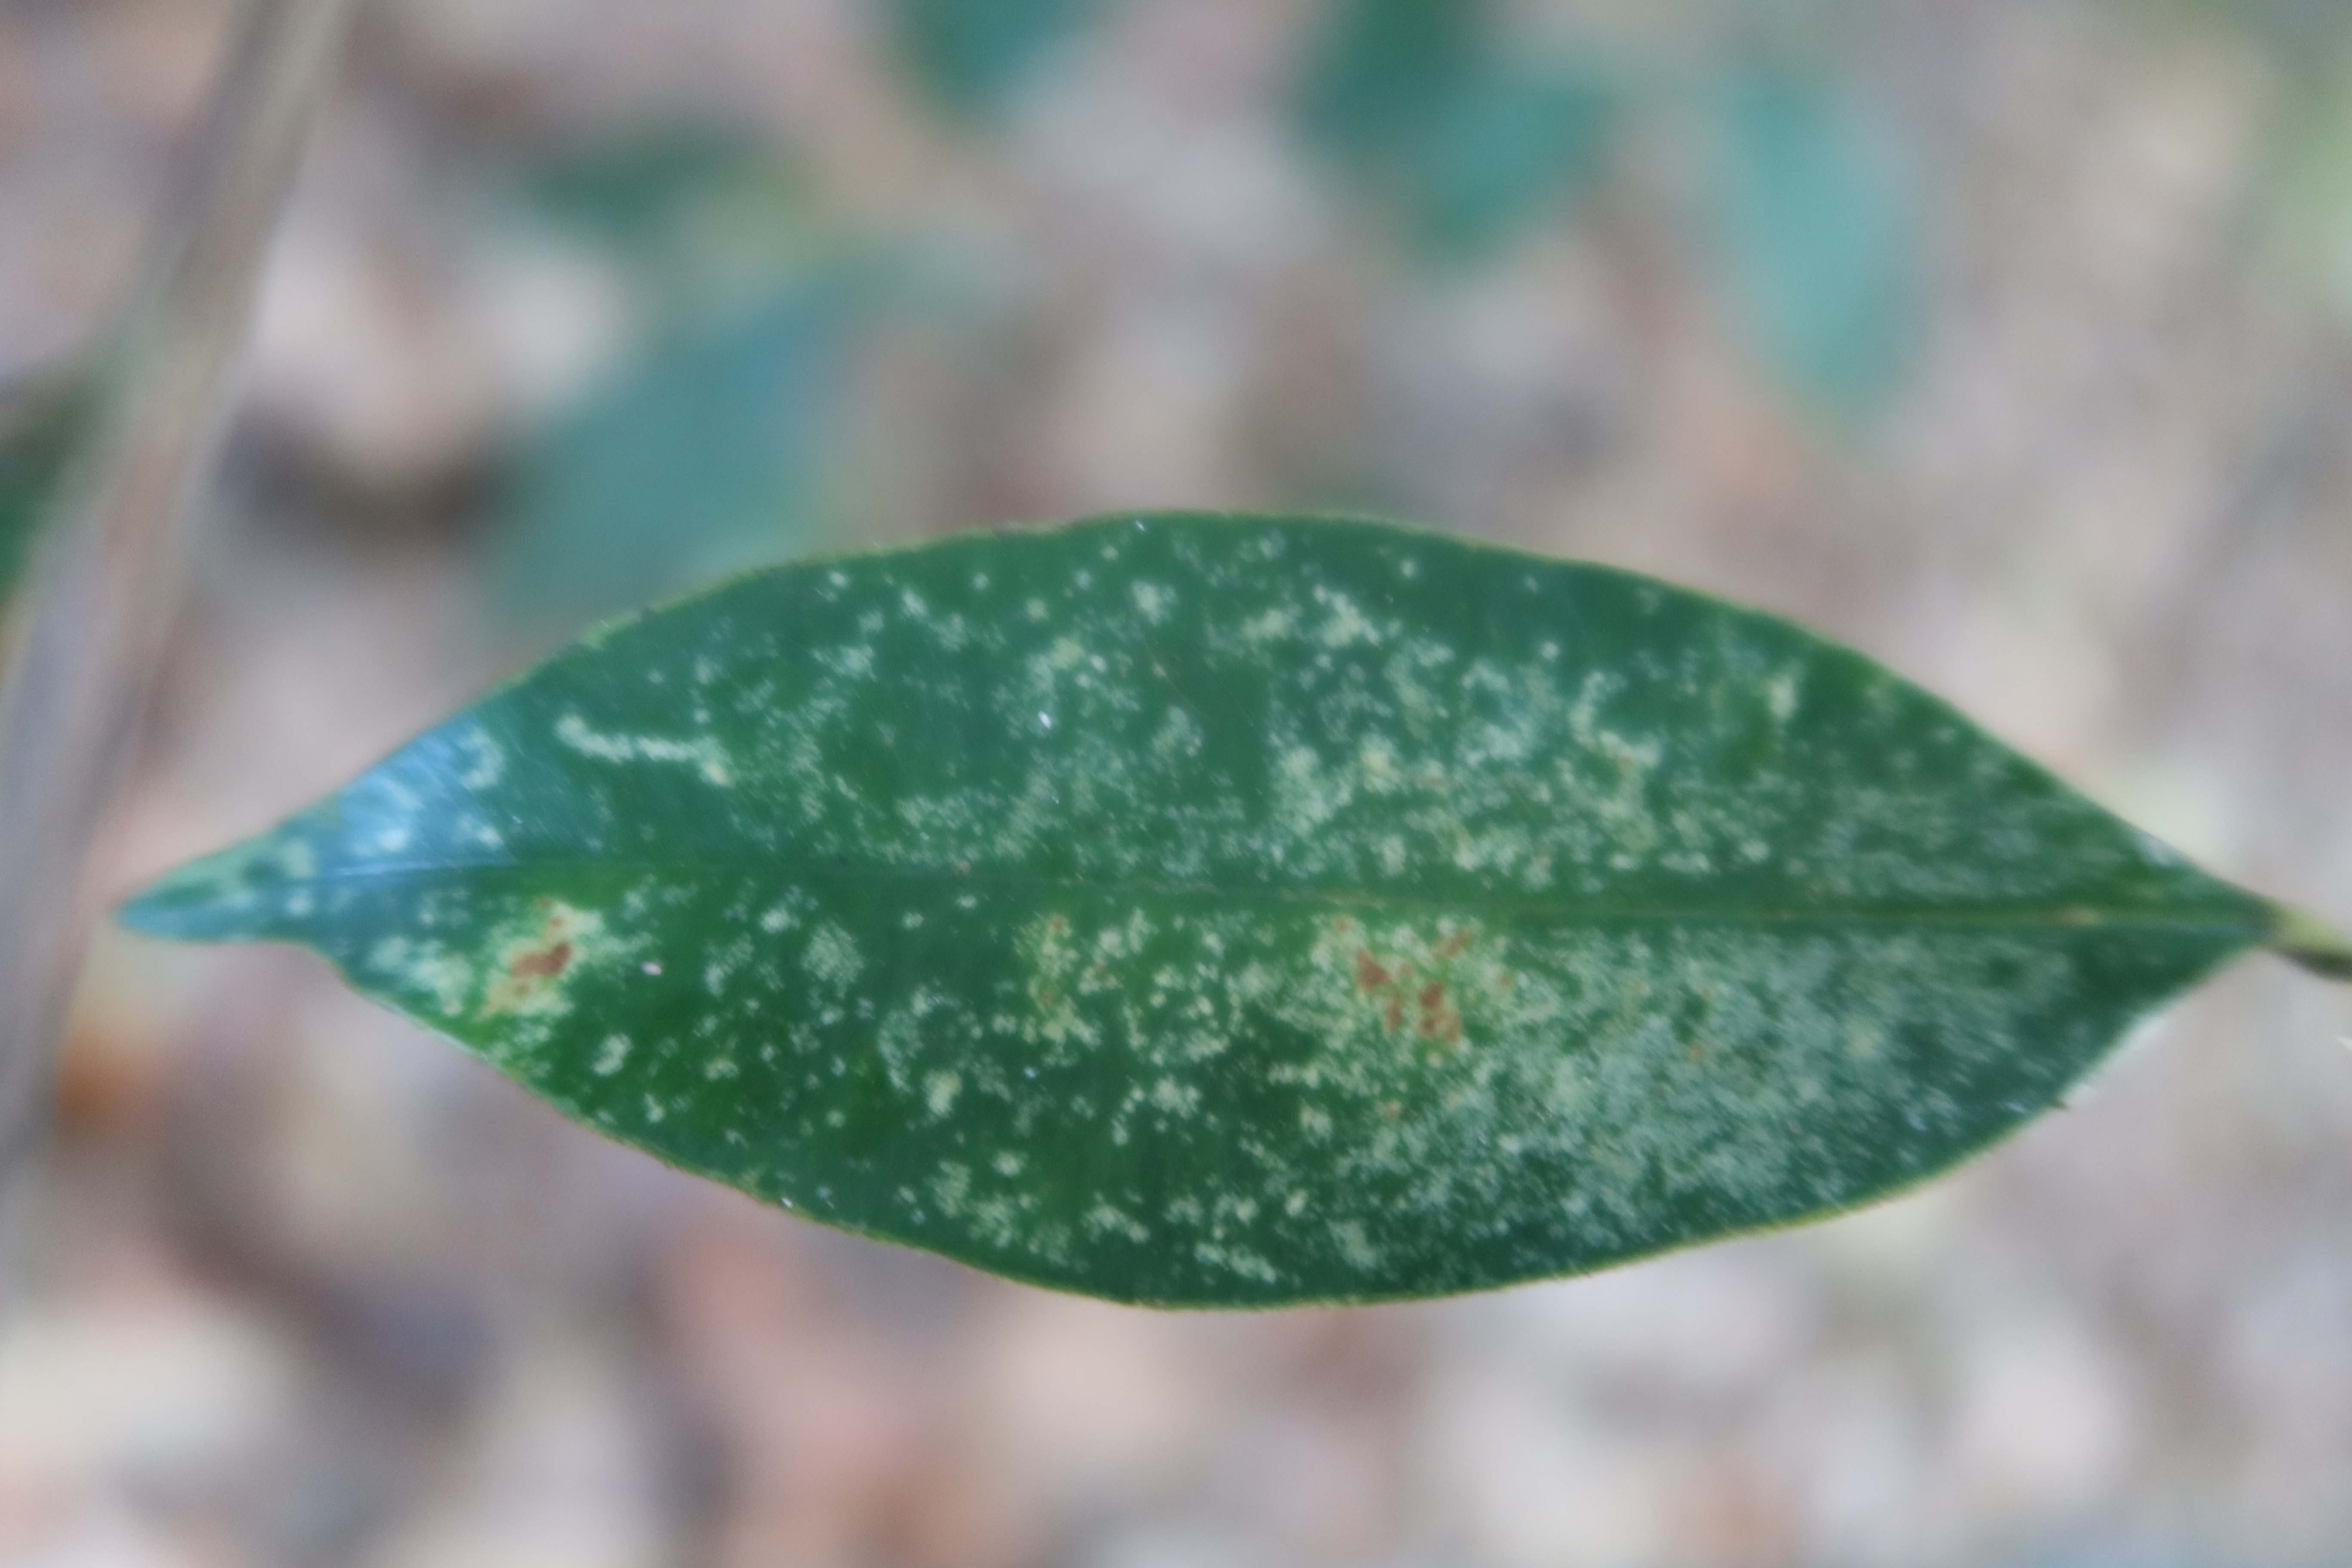
Label: Brown spots